Fire pit

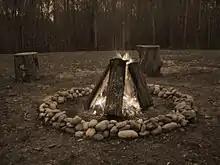
A tipi fire in a stone fire ring

A fire ring may be nothing more than a short, wide section of metal tube, partially buried in the ground. Slightly more advanced fire rings may be partially covered with metal bars so that the fire may be used for cooking. These types are seen at many campgrounds. Fire rings in urban areas, such as on beaches, may be made of poured concrete. Makeshift fire rings can be constructed out of a ring of stones where pre-constructed rings are not available, but care should be taken as some stones can explode when heated due to trapped gas pockets, thermal expansion, or water contained flashing into steam.